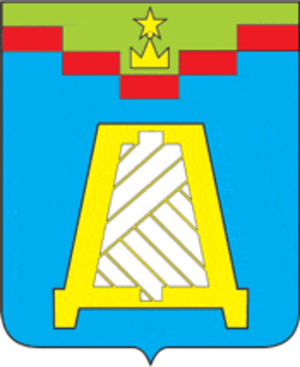
Dedovsk est une ville de l'oblast de Moscou, en Russie, dans le raïon d'Istra. Sa population s'élevait à 29 534 habitants en 2014